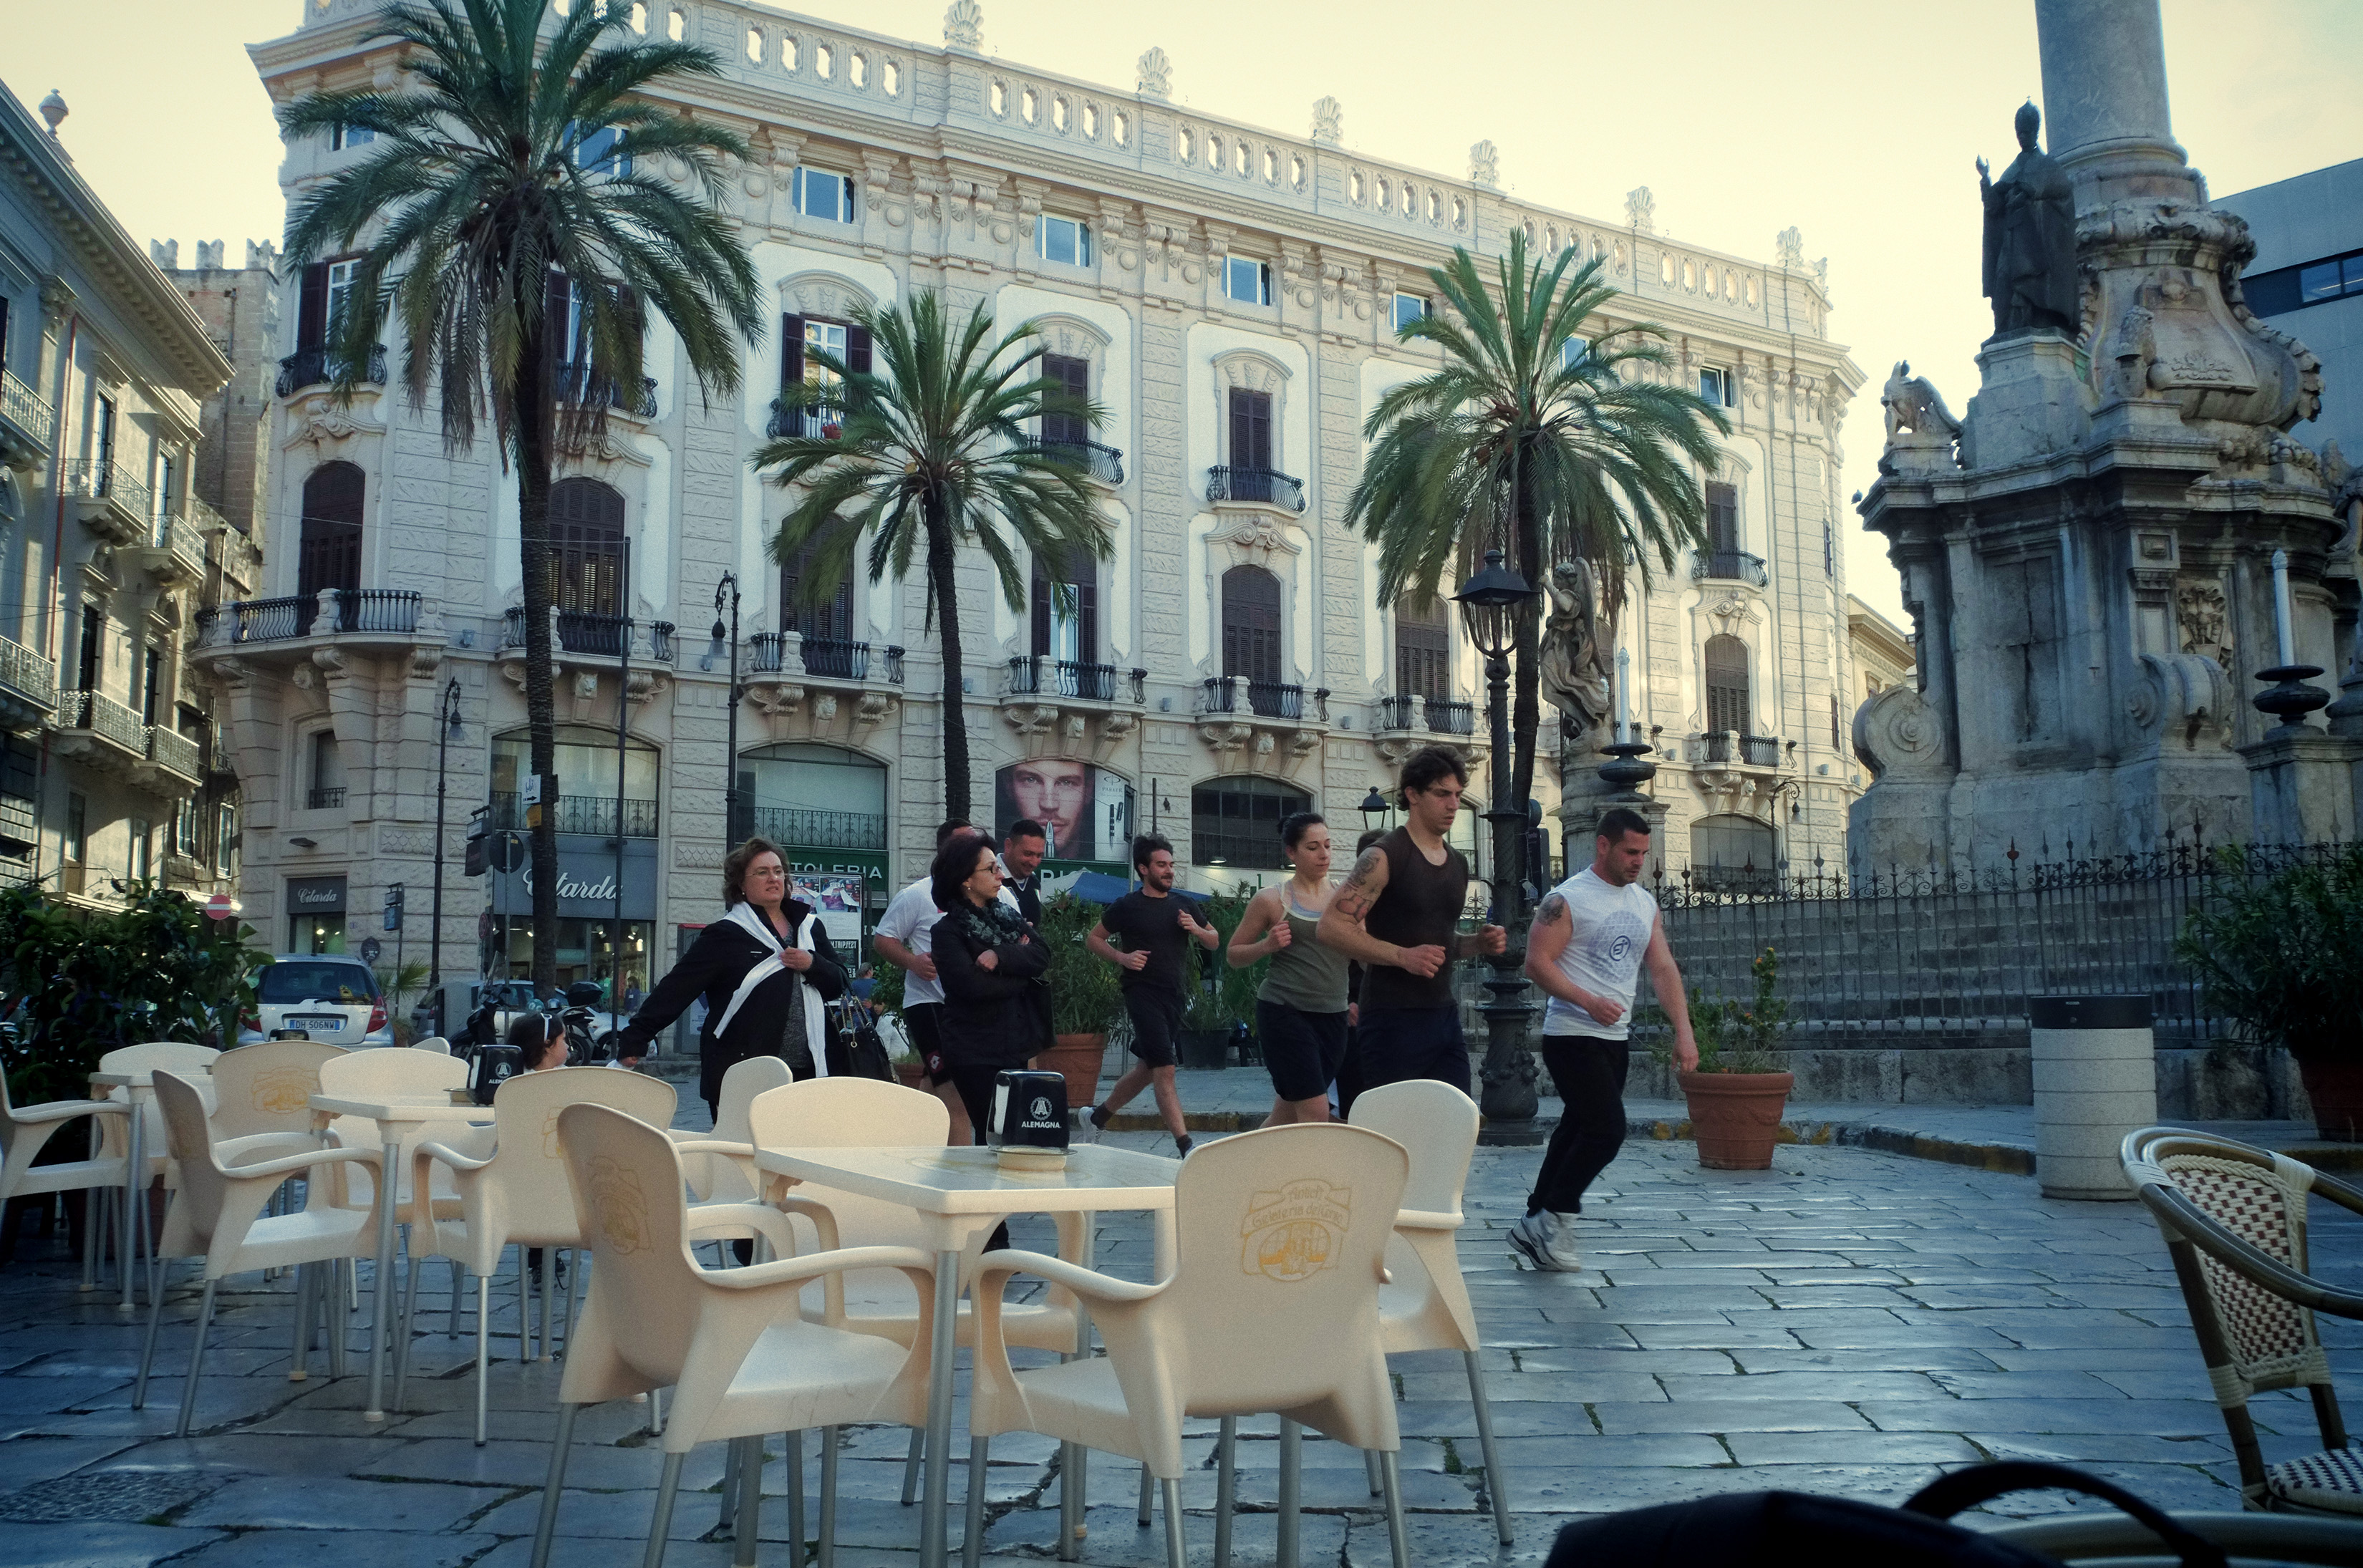
palace, plaza, italy, tourism, town square, fuji, sicily, palermo, fujix, fujixe1, e1, tours